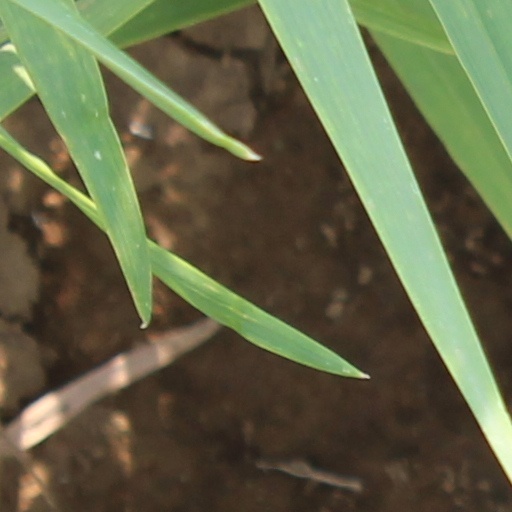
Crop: wheat